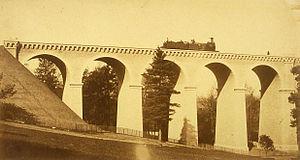
Paysage Pris du Viaduc de Chantilly. Photographie issue d'un album intitulé Chemin de fer du Nord, ligne de Paris à Boulogne. Il s'agit d'un album composé d'un nouveau tirage de photographies de Baldus datant de 1859, 4 ans après le premier album publié à l'occasion du voyage de la Reine Victoria en France. Il a été édité à l'occasion de l'inauguration de la branche via Chantilly de la ligne de Saint-Denis à Creil, tiré à vingt-cinq exemplaires, sans doute pour les membres du conseil d'administration de la Compagnie. Elles étaient complétées par une collection de treize vues, les nouveaux ouvrages d'art photographiés pour la plupart par Auguste Collard, des Ponts et Chaussée, et des vues pittoresques.
Chantilly est une commune française située dans le département de l'Oise, en région Hauts-de-France. Située au cœur de la forêt de Chantilly, dans la vallée de la Nonette, elle se trouve au centre d'une agglomération d'environ 37 000 habitants. Au dernier recensement de 2017, la commune comptait 10 863 habitants appelés les Cantiliens.
La gare de Chantilly - Gouvieux est une gare ferroviaire française de la ligne de Paris-Nord à Lille, située dans la commune de Chantilly, à proximité de Gouvieux, dans le département de l'Oise, en région Hauts-de-France.
Augustin Hippolyte Collard, dit Auguste, est un photographe français né à Valençay en 1812 et mort à Saint-Mandé en 1893. Photographe notamment pour l'École nationale des ponts et chaussées, il est connu pour ses photographies documentant la construction des ouvrages d'art sous le Second Empire.